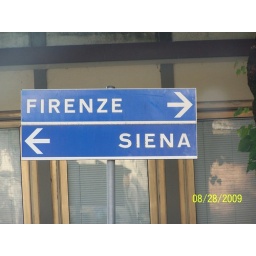
Street sign in Castillena - which is a small town in mountains where we shopped.